Towatari Shrine

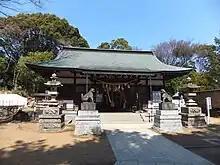
Towatari Shrine's ""hei"-haiden"

Towatari Shrine (登渡神社, "Towatari-jinja"), also known as Nobuto Shrine (登戸神社, "Nobuto-jinja"), is a Shinto shrine located in Nobuto, Chūō-ku, Chiba City, Chiba Prefecture, Japan. Originally a branch temple of Kongojū-ji, a temple to the Buddhist deity Myōken founded by the Chiba clan (modern Chiba Shrine), it was converted into a Shinto shrine during the mid-19th century.